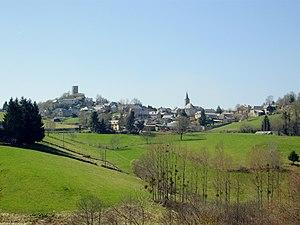
Avezac (Hautes-Pyrénées)
Avezac-Prat-Lahitte est une commune française située dans le sud de la France, en région Occitanie, dans le département des Hautes-Pyrénées et plus précisément dans les baronnies des Pyrénées. Ses habitants sont appelés les Avezacais.